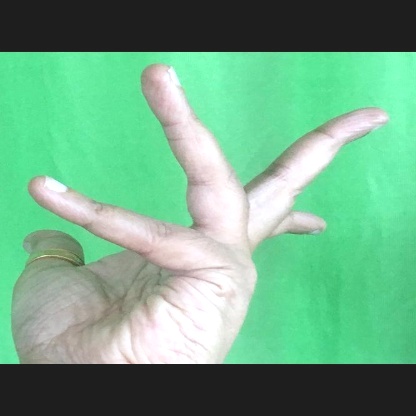
Mudra: Alapadmam